Edward Tuck

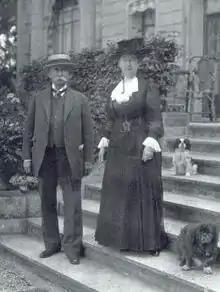
Edward Tuck and Julia Stell on the steps of

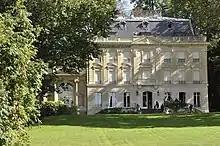
Tuck's French country residence, Domaine de Vert-Mont

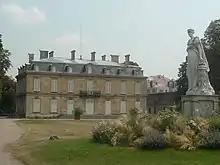
Château de Bois-Préau

In 1872, Tuck married Julia Stell of Philadelphia, for whom Stell Hall, the dining hall at Tuck School is named. As a country residence, Tuck lived at Domaine de Vert-Mont and Château de Bois-Préau, near Château de Malmaison and the western bank of the Seine in Rueil-Malmaison. The home was formerly owned by Empress Joséphine, wife of Napoléon Bonaparte, and Queen mother Maria Christina of the Two Sicilies, widow of King Ferdinand VII of Spain who lived there with her second husband Agustín Fernando Muñoz, Duke of Riánsares, until she sold the home in 1861 to Napoleon III.